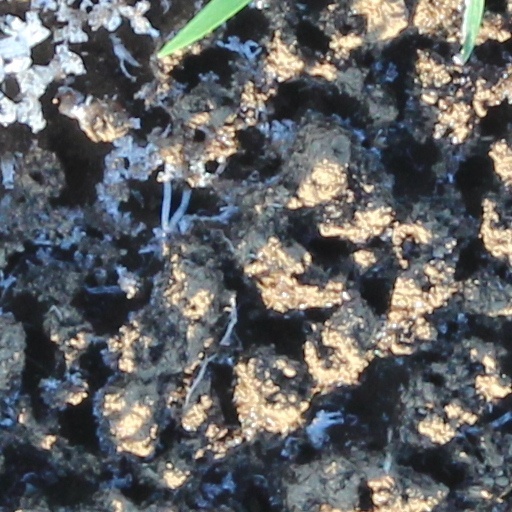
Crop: wheat